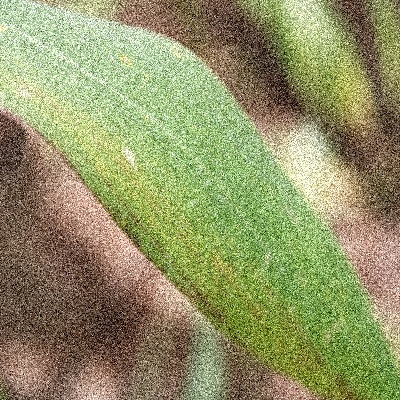
Label: Corn_(Maize)___Maize_Streak_Virus